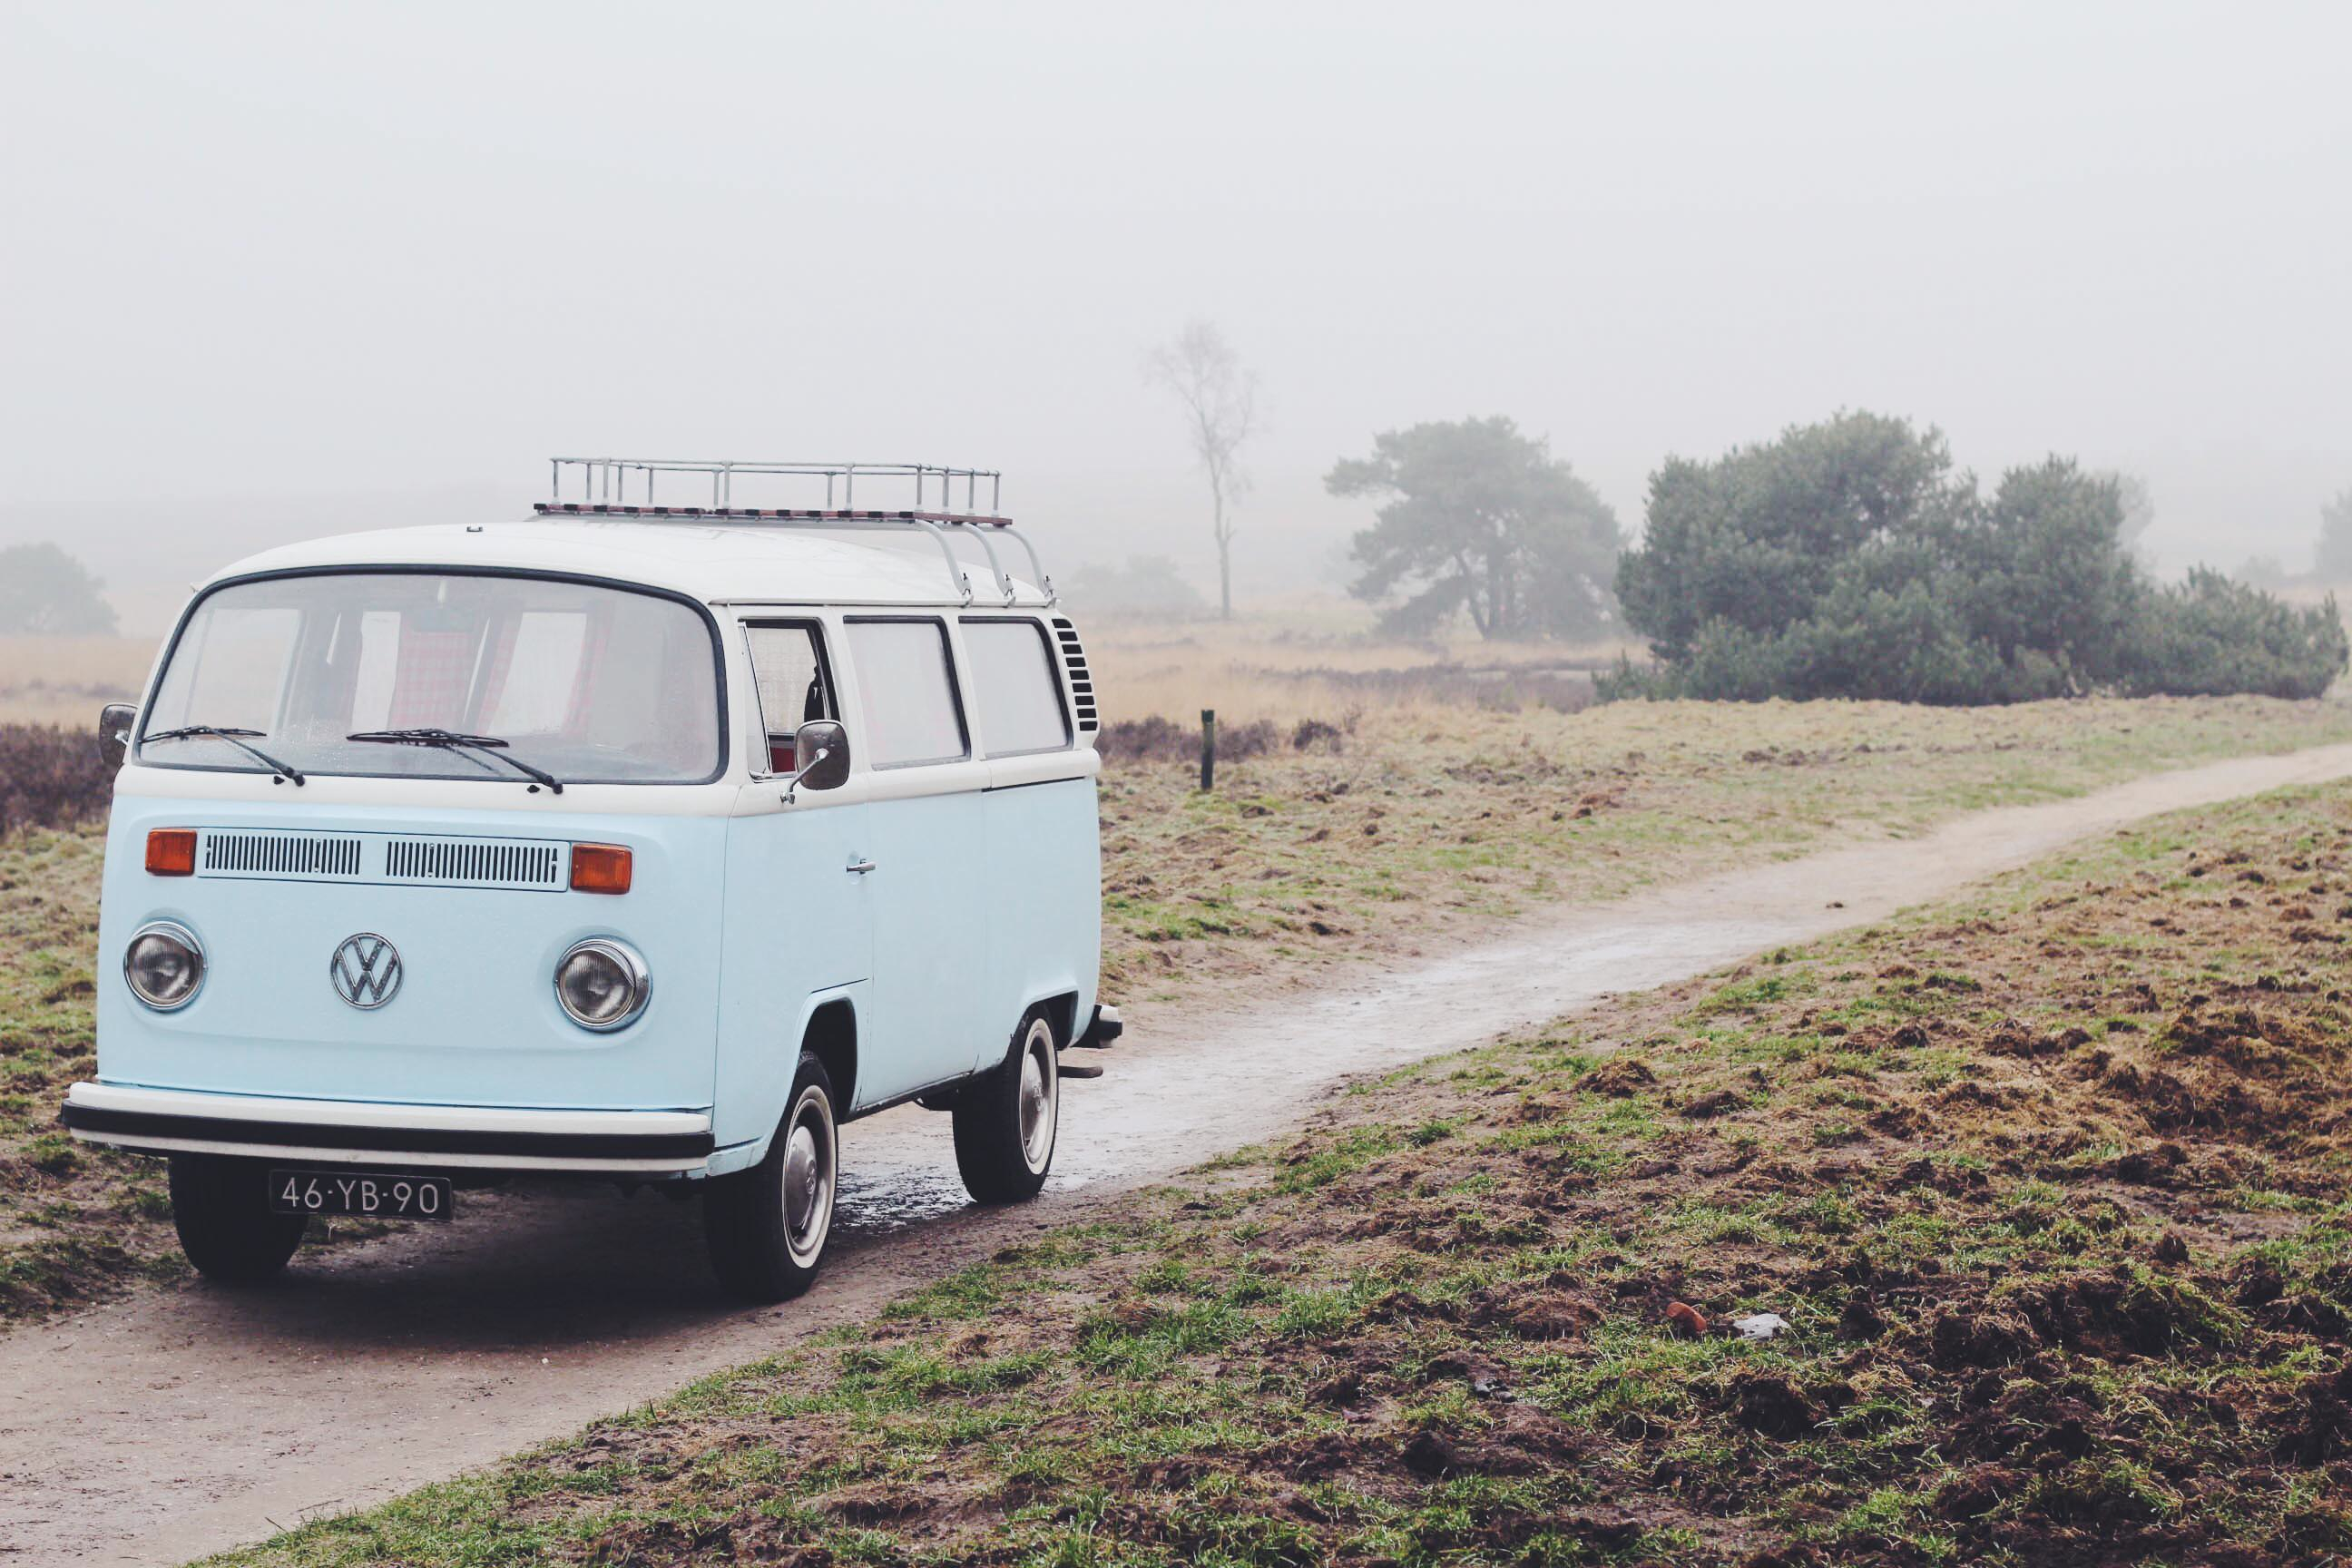
car, volkswagen, van, transport, vehicle, minibus, city car, land vehicle, automobile make, compact car